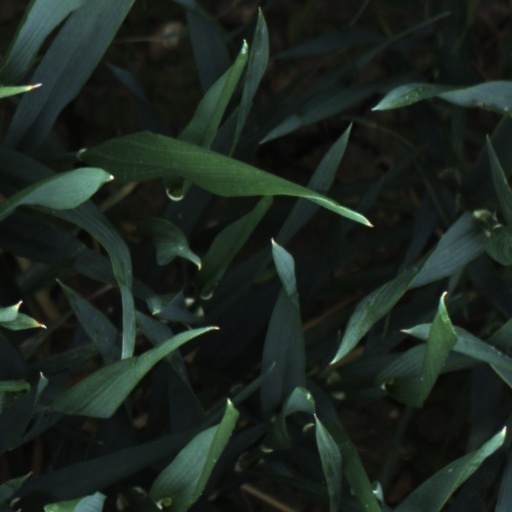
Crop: wheat